Baku Slavic University

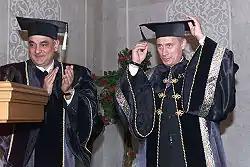
Vladimir Putin being awarded the title of "honorary doctor" at the university.

2000 in the Baku Slavic University, "honorary doctor" s name has been established. The strengthening of friendship and cooperation between the countries and peoples, science, education and culture in the work performed great services for the development of a number of prominent state and public and political figures in the decision of the Scientific Council of BSU was awarded the honorary title. Today, the President of the Russian Federation Vladimir Putin, Patriarch of Moscow and All Russia II Aleksiy, the Ukrainian Rada Speaker VPlyusc, chairman of the Federation Council of Russia Sergei Mironov, the Presidents of Bulgaria Jelyu Zhelev (1990–1997) and Georqi Parvanov, the president of Greece KStefanopulos, Ukrainian President Viktor Yushchenko and the Polish President Lech Kaczynski Honorary Doctors of Baku Slavic University .